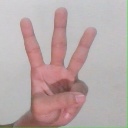
अक्षर: व